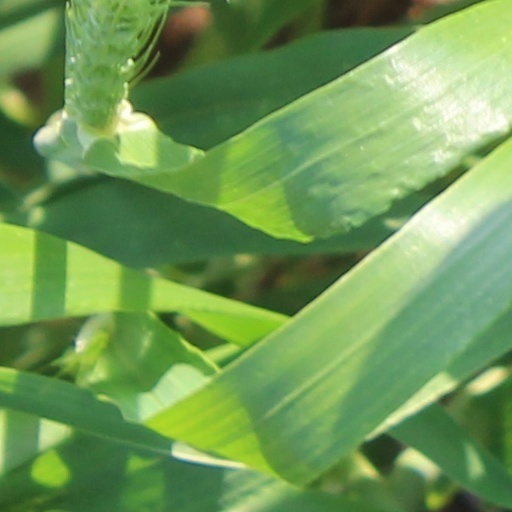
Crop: wheat